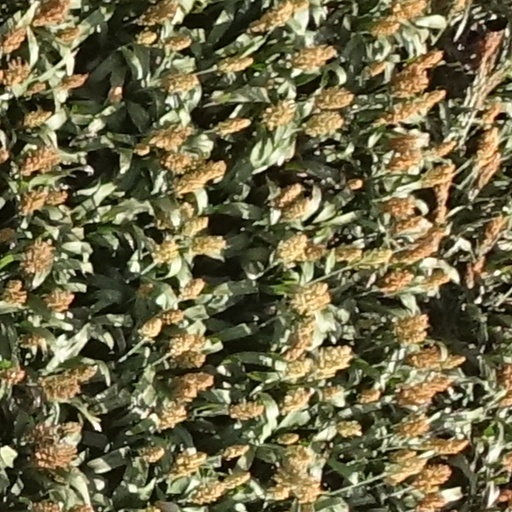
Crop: sorghum